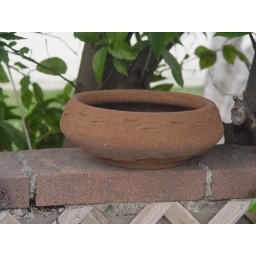
This decaying terracotta bowl sits on our back fence, in front of an old orange tree